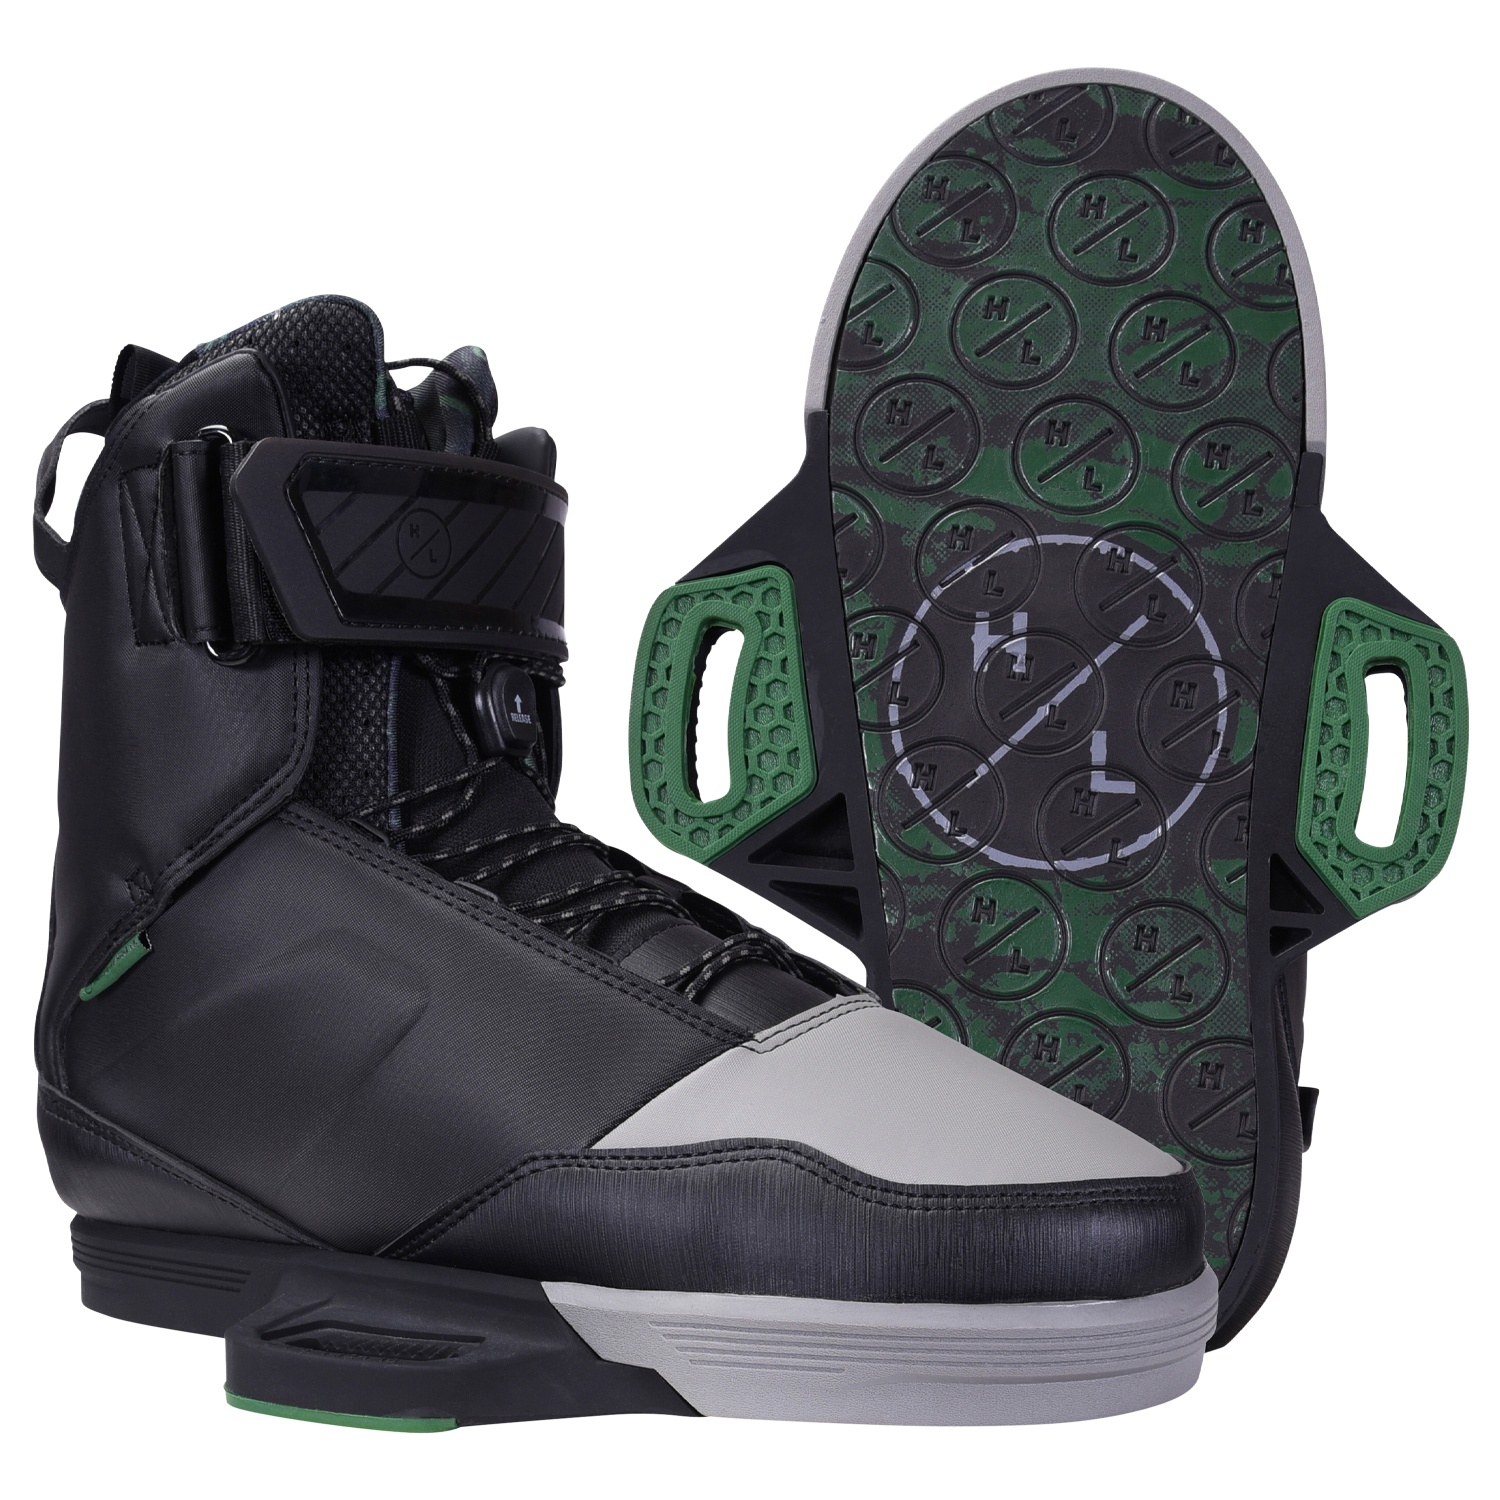
Scout Binding 13/14
The Hyperlite Scout Binding is new for 2024, featuring our Bomb Proof Construction including new Abrasion Resistant Materials, Reinforced Toe-Box and a brand-new Heavy Duty Lace System. The Scout laces incorporate nylon lace guides, high tensile strength laces, and polyoxymethylene lace locks. Graeme prefers the walkable Pro Liner while at the wakepark or winching spillways and a stitched cuff for added support. Combined with our 3D Heat Moldable Liner & cushy insoles the Scout is comfort and durability united into one awesome walk liner wakeboard binding. CONSTRUCTION FEATURES: Bomb-Proof Construction Walkable Pro Liner Abrasion Resistant Materials Reinforced Toe Box Heavy Duty Lace System: Molded Lace Guides Reinforced Laces Polyoxymethylene (POM) Lace Locks Support Level - Max Range of Motion - Mid Fusion Plate System 3-Part Construction 3D Heat Moldable pro Liner Aluminum
Brand: 2024 Hyperlite
Category: Sporting Goods > Outdoor Recreation > Boating & Water Sports > Towed Water Sports > Wakeboarding > Wakeboard Parts > Wakeboard Bindings